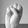
ASL letter: S